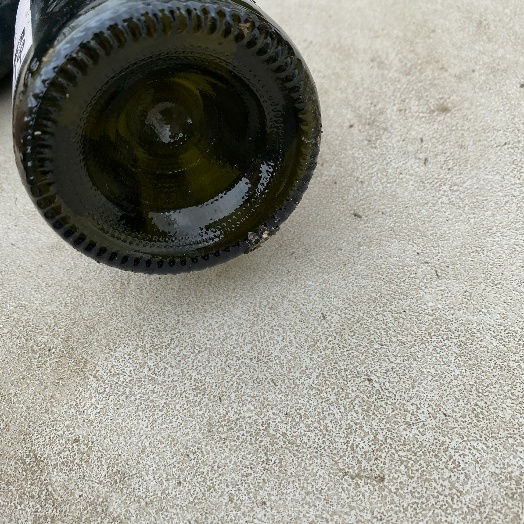
Label: Glass